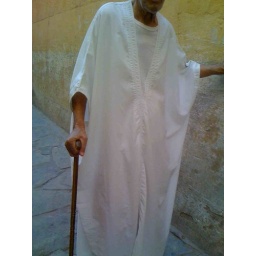
old man walking by the wall